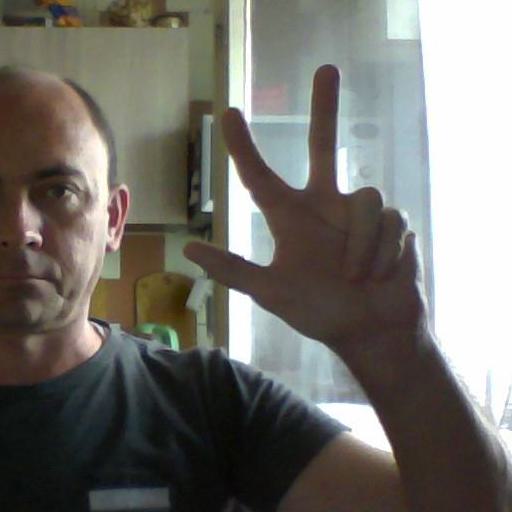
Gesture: three2